Devils on the Doorstep

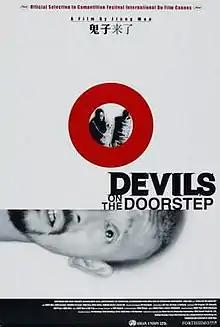
American poster for "Devils on the Doorstep"

Devils on the Doorstep (literally "the devils are here"; the devil is a term of abuse for foreign invaders, here referring to brutal and violent Japanese invaders in China during World War II) is a 2000 Chinese black comedy war film directed, co-written and produced by Jiang Wen, starring Jiang himself, Kagawa Teruyuki, Yuan Ding and Jiang Hongbo. Shot in black and white to mimic old-time war movies, the film premiered at the 2000 Cannes Film Festival on 12 May where it won the Grand Prix. The film was initially not allowed to be shown in theaters in its native China for a certain period but has eventually been made commercially available there since.